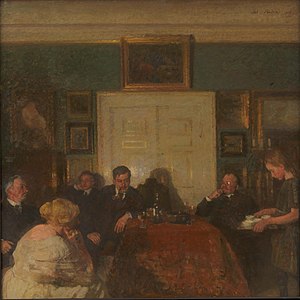
Julius Paulsen
Julius Paulsen, Aftenselskab i kunstnerens hjem, 1915, Statens Museum for Kunst
Julius Paulsen (1860-1940), Aftenselskab i kunstnerens hjem, 1915 På billedet ses fra venstre: maleren Vilhelm Hammershøi, kunstnerens hustru Esther Paulsen, f. Lange, forfatteren Louis Levy, arkitekt Hans Koch, forfatteren Sven Lange og kunstnerens datter Inger (senere gift med billedhuggeren Hugo Liisberg).